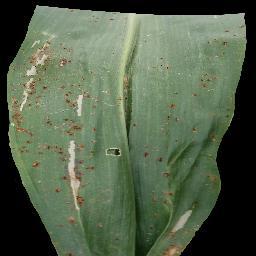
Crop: corn
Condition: (maize)_common_rust